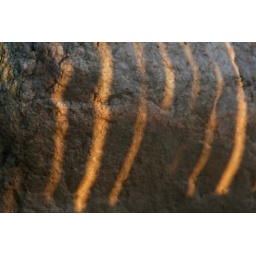
Sunset sunlight making lines on a rock by shining through spaces between wooden posts.